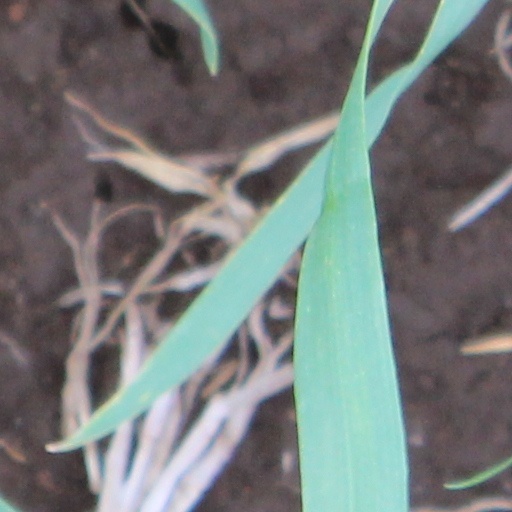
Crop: wheat